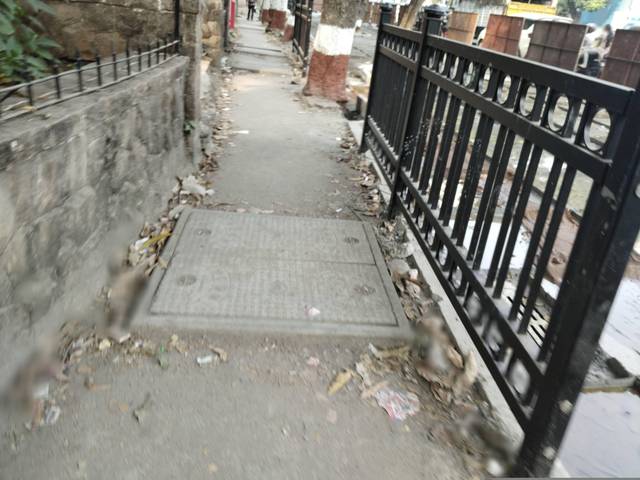
Region: India
Coordinates: 19.2, 72.848